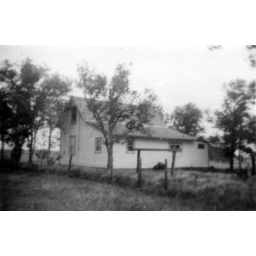
On back: List house in BuckinghamIris born hereBob started to school (walked up hill to 1st grade)